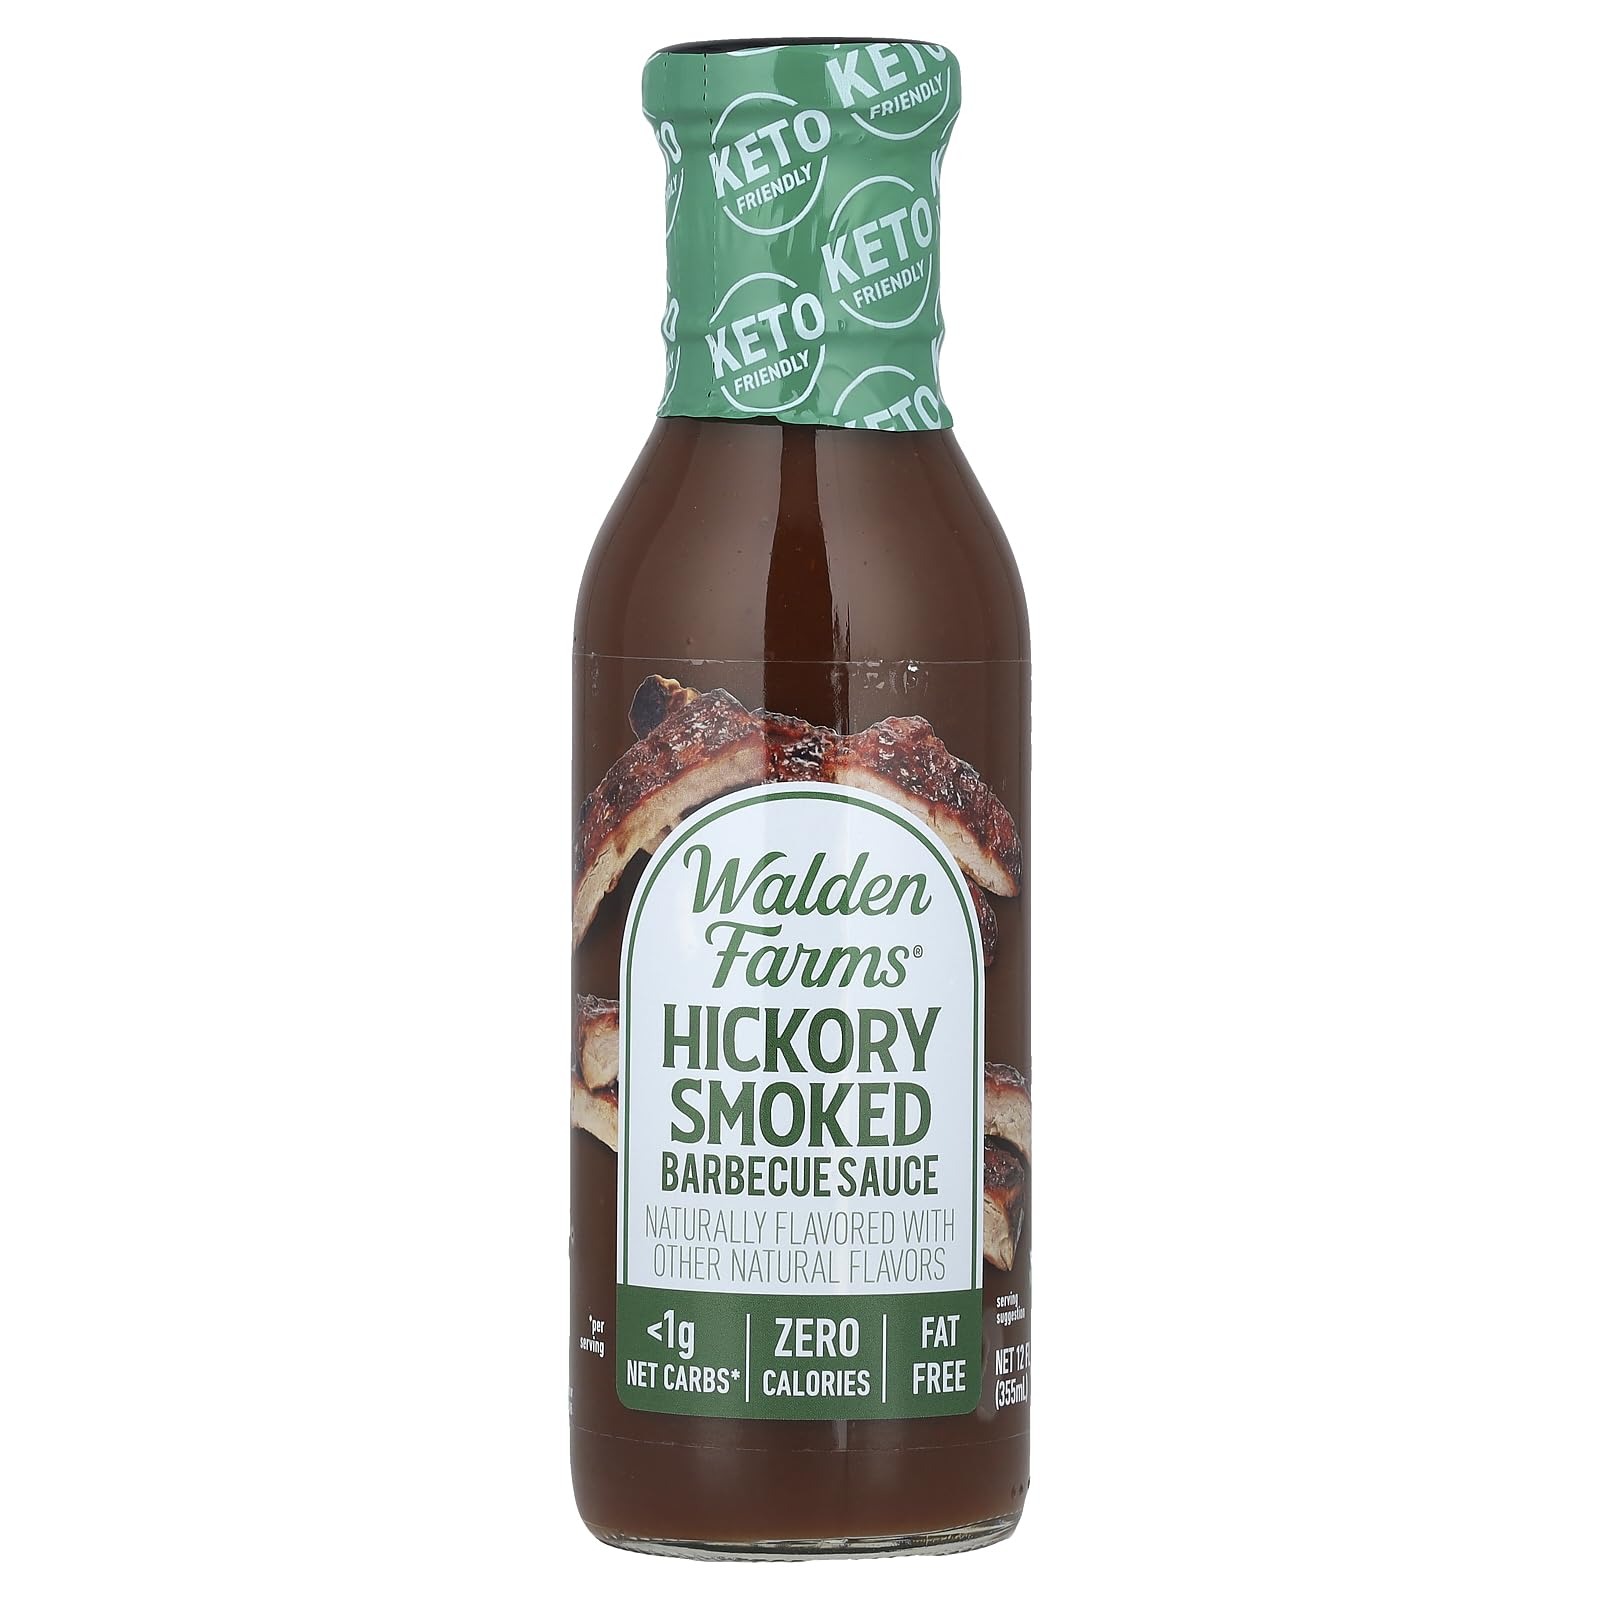
Item Name: Walden Farms Barbecue Sauces Hickory Smoked
Bullet Point 1: Calorie-Free
Bullet Point 2: Dairy-Free
Bullet Point 3: Carb-Free
Bullet Point 4: Sugar-Free
Bullet Point 5: Fat-Free
Bullet Point 6: Gluten-Free
Bullet Point 7: Kosher (OU)
Product Description: Introducing The World's Only Calorie-Free Barbecue Sauce! Go ahead and enjoy the delicious treat of tangy BBQ sauce and still eat healthy, “The Walden Way.” Switch from sugary BBQ sauce that can easily add hundreds of calories and treat yourself to Walden Farms Calorie Free BBQ Sauces. Made with minced tomatoes, apple cider, Dijon mustard, Worchester sauce, cayenne pepper, dozens of freshly ground herbs and spices and the finest imported and domestic aged vinegar. Brush it on to your heart’s content or use it as a marinade. Enjoy all four delicious Walden Farms Calorie Free BBQ Sauces. Available in 4 Flavors: Original BBQ Sauce Walden Farms Original Barbecue Sauce is made with the perfect combination of sun-ripened Californian tomatoes, Worcestershire, apple cider vinegar, dijon mustard and fresh herbs and spices. Delicious on burgers, sausages and grilled chicken. Honey BBQ Sauce Walden Farms Honey Barbecue Sauce is made with real honey flavor, Californian sun-ripened tomatoes, apple cider vinegar and dijon mustard. Perfect with steak, hamburgers, ribs, chicken or fish. Hickory Smoked BBQ Sauce Walden Farms Hickory Smoked Barbeque Sauce combines the great taste of smoky real hickory flavor. Savor the smoky taste of steak, hamburgers, ribs, chicken or fish. Thick and Spicy BBQ Sauce Walden Farms Thick & Spicy Barbecue Sauce balances the great taste of barbecue with extra thickness and natural cayenne pepper. Great for adding a little kick to your favorite meats and as a recipe base. Product Highlights: Calorie-Free Dairy-Free Carb-Free Sugar-Free Fat-Free Gluten-Free Kosher (OU) Save 330 calories a day, 10,000 calories a month, love 34 pounds a year!
Value: 12.0
Unit: Ounce

Price: 13.98